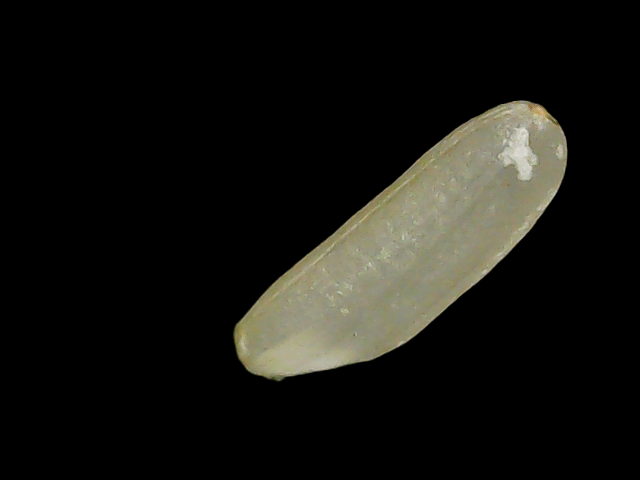
Rice variety: Binadhan21